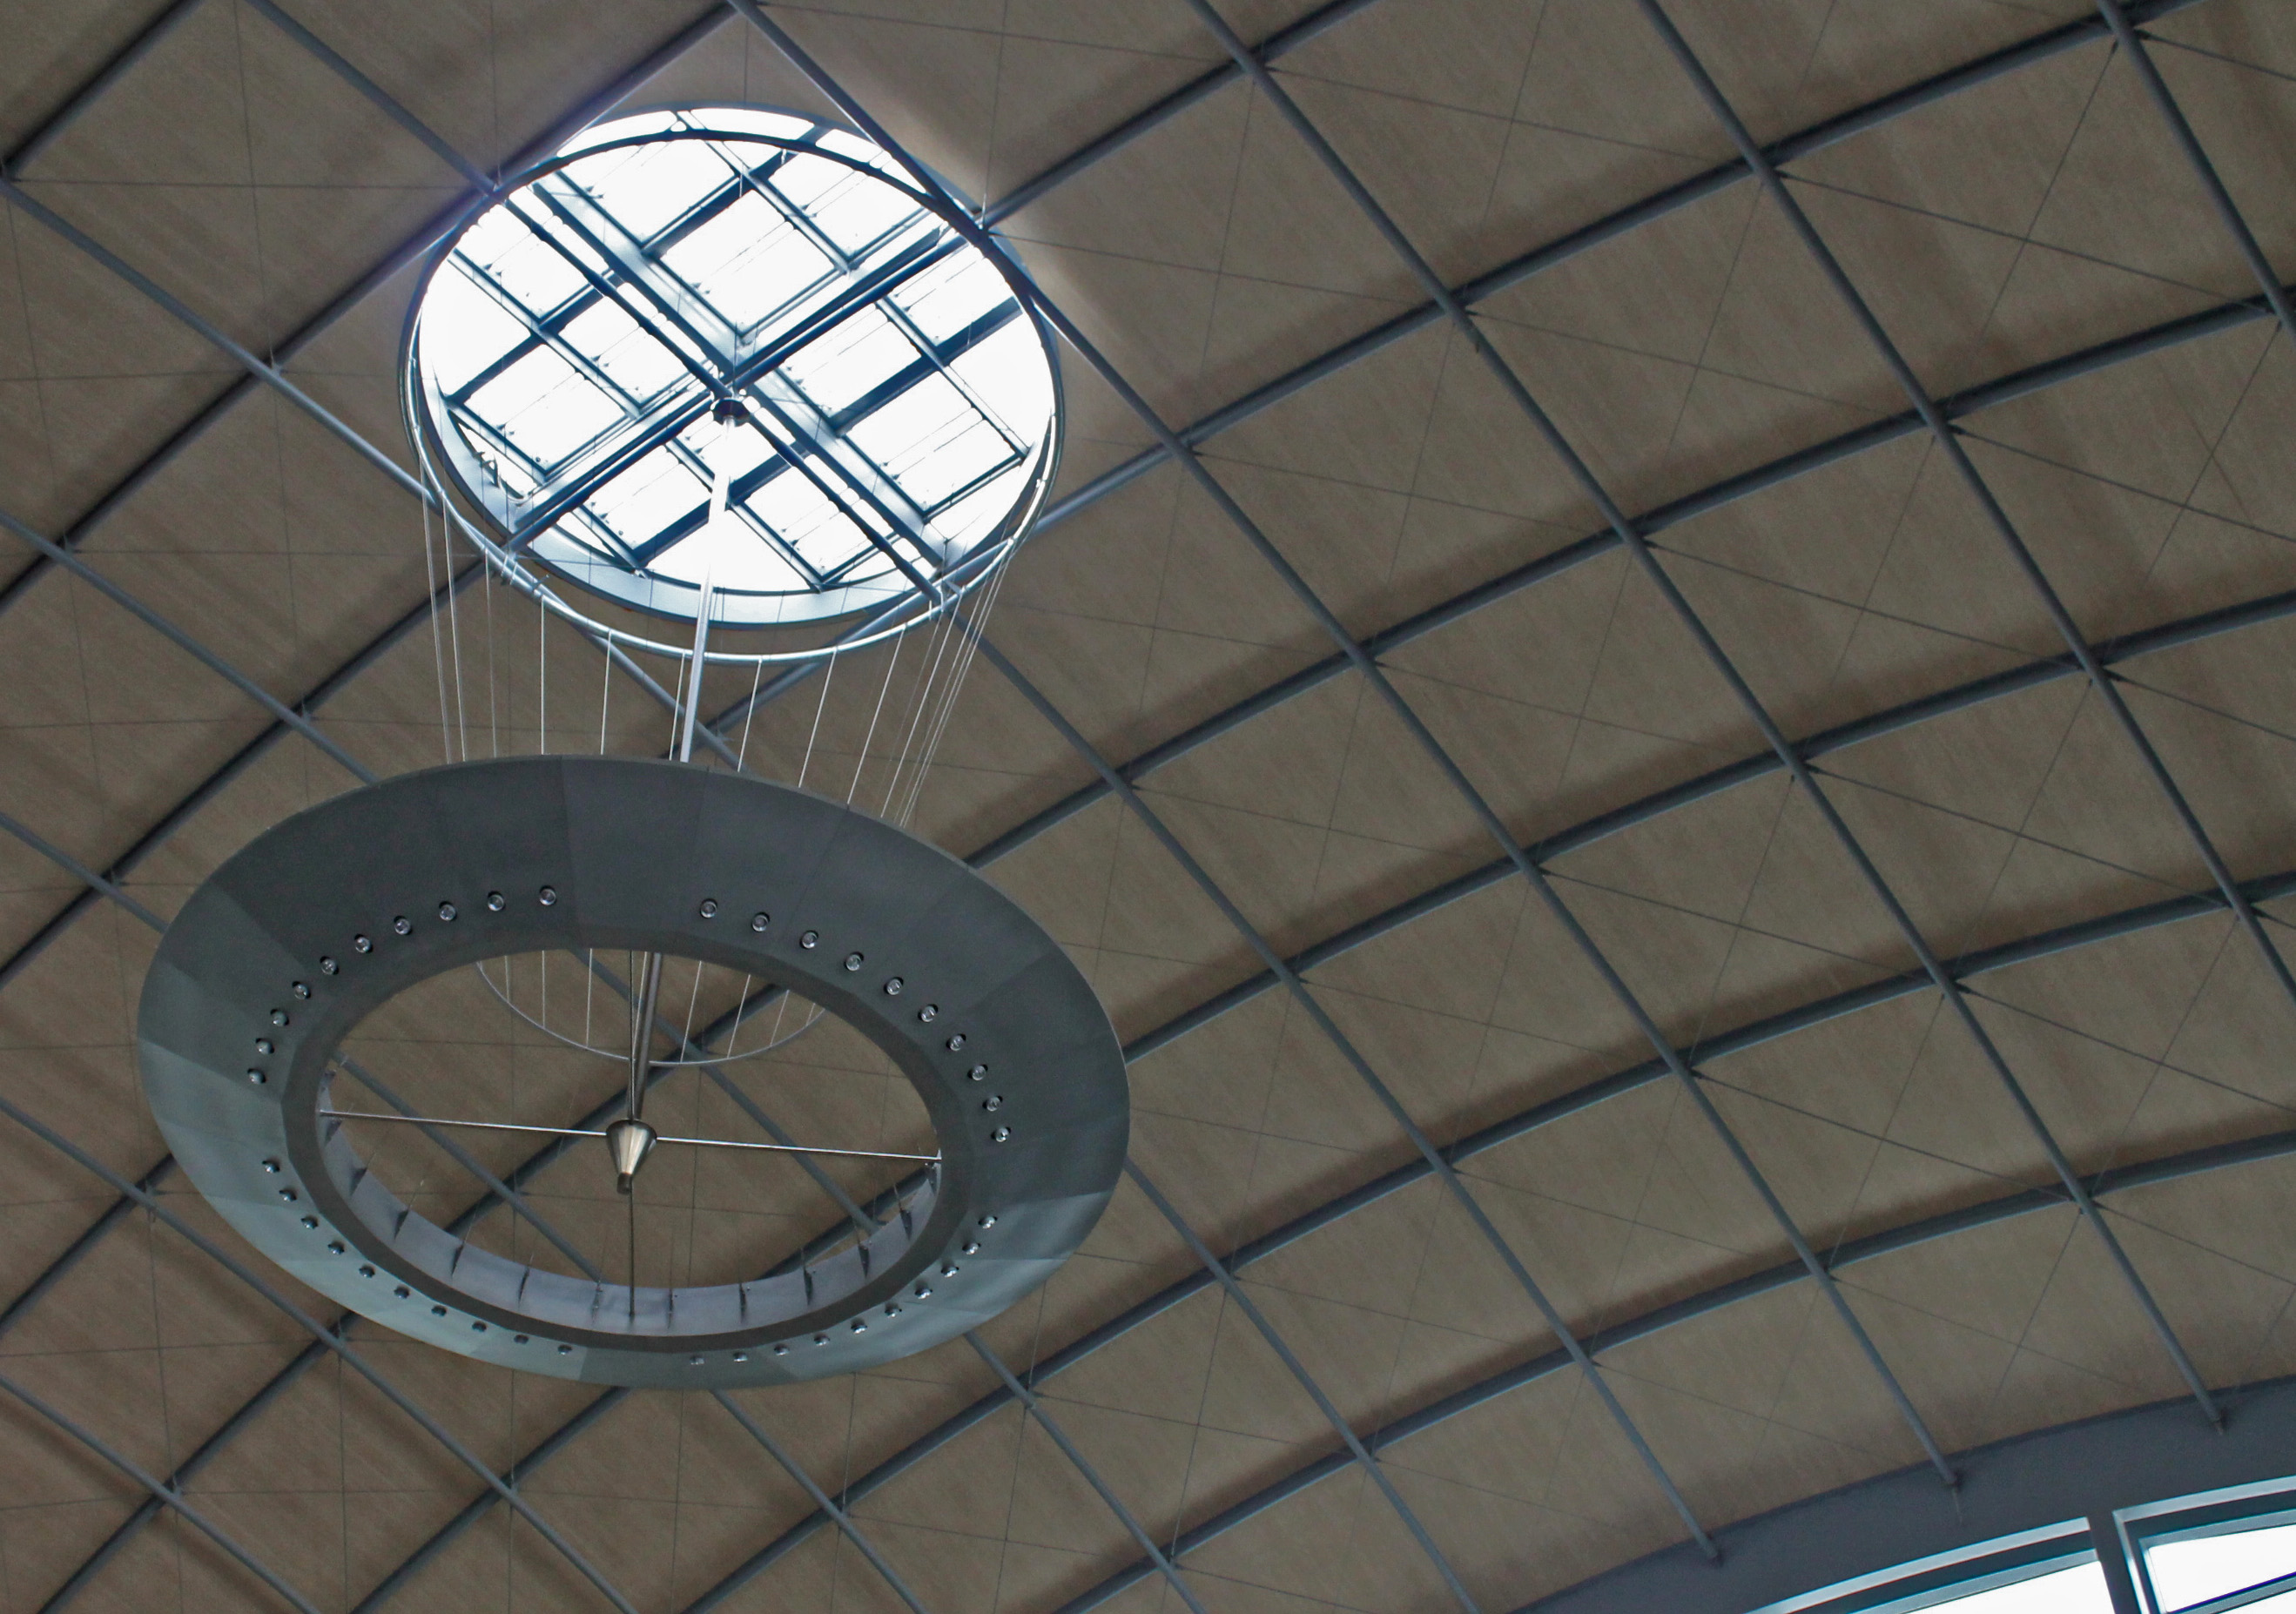
light, wheel, window, glass, vehicle, spoke, lighting, tire, circle, rim, dome, shape, bicycle wheel, automotive tire